Sailing at the 2012 Summer Olympics – Women's 470

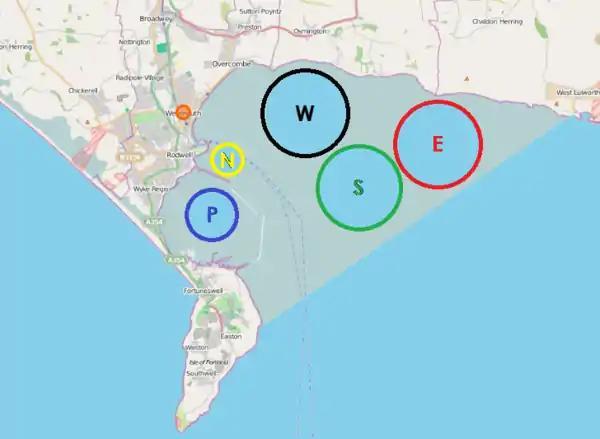
Course areas

For the 470 course areas Portland, Nothe, West, and South were used. The location "(50° 35.19’ N, 02° 26.54’ W)" points to the center Portland course area, the location "(50° 36.18’ N 02° 25.98’ W)" points to the center of the Nothe course area, the location "(50° 37.18’ N 02° 23.55’ W)" points to the center of the West course area and the location "(50° 35.71’ N 02° 22.08’ W)" points to the center of the South course area. The target time for the course was 60 minutes for the races and 30 minutes for the medal race. The race management could choose from many course configurations.